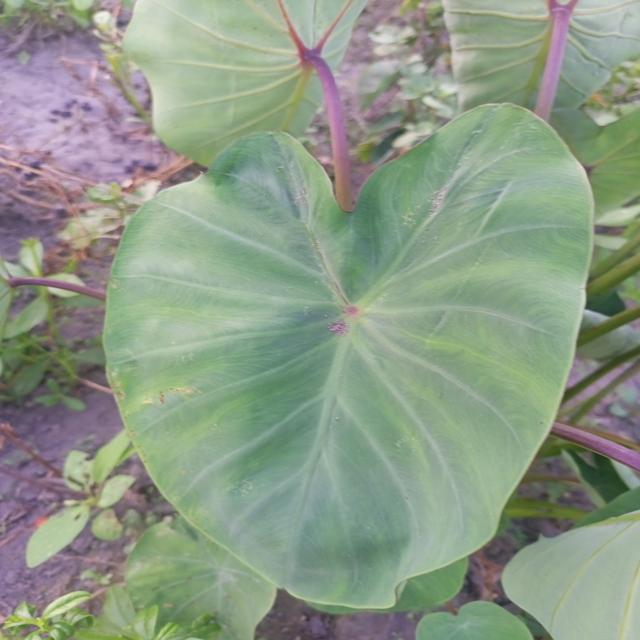
Label: Healthy